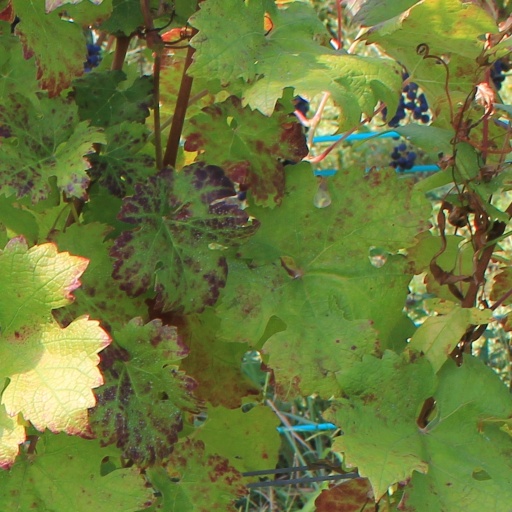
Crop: grape